Fortification

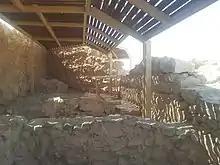
An ancient casemate wall at Masada.

In Bronze Age Malta, some settlements also began to be fortified. The most notable surviving example is Borġ in-Nadur, where a bastion built in around 1500 BC was found. Exceptions were few—notably, ancient Sparta and ancient Rome did not have walls for a long time, choosing to rely on their militaries for defense instead. Initially, these fortifications were simple constructions of wood and earth, which were later replaced by mixed constructions of stones piled on top of each other without mortar. In ancient Greece, large stone walls had been built in Mycenaean Greece, such as the ancient site of Mycenae (famous for the huge stone blocks of its 'cyclopean' walls). In classical era Greece, the city of Athens built two parallel stone walls, called the Long Walls, that reached their fortified seaport at Piraeus a few miles away.